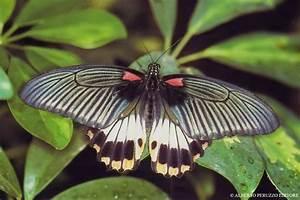
butterfly